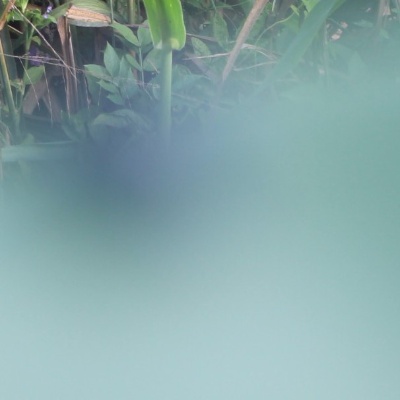
Crop: Maize
Condition: leaf beetle